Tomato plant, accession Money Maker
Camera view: bottom (45 deg); turntable rotation: 180 degrees
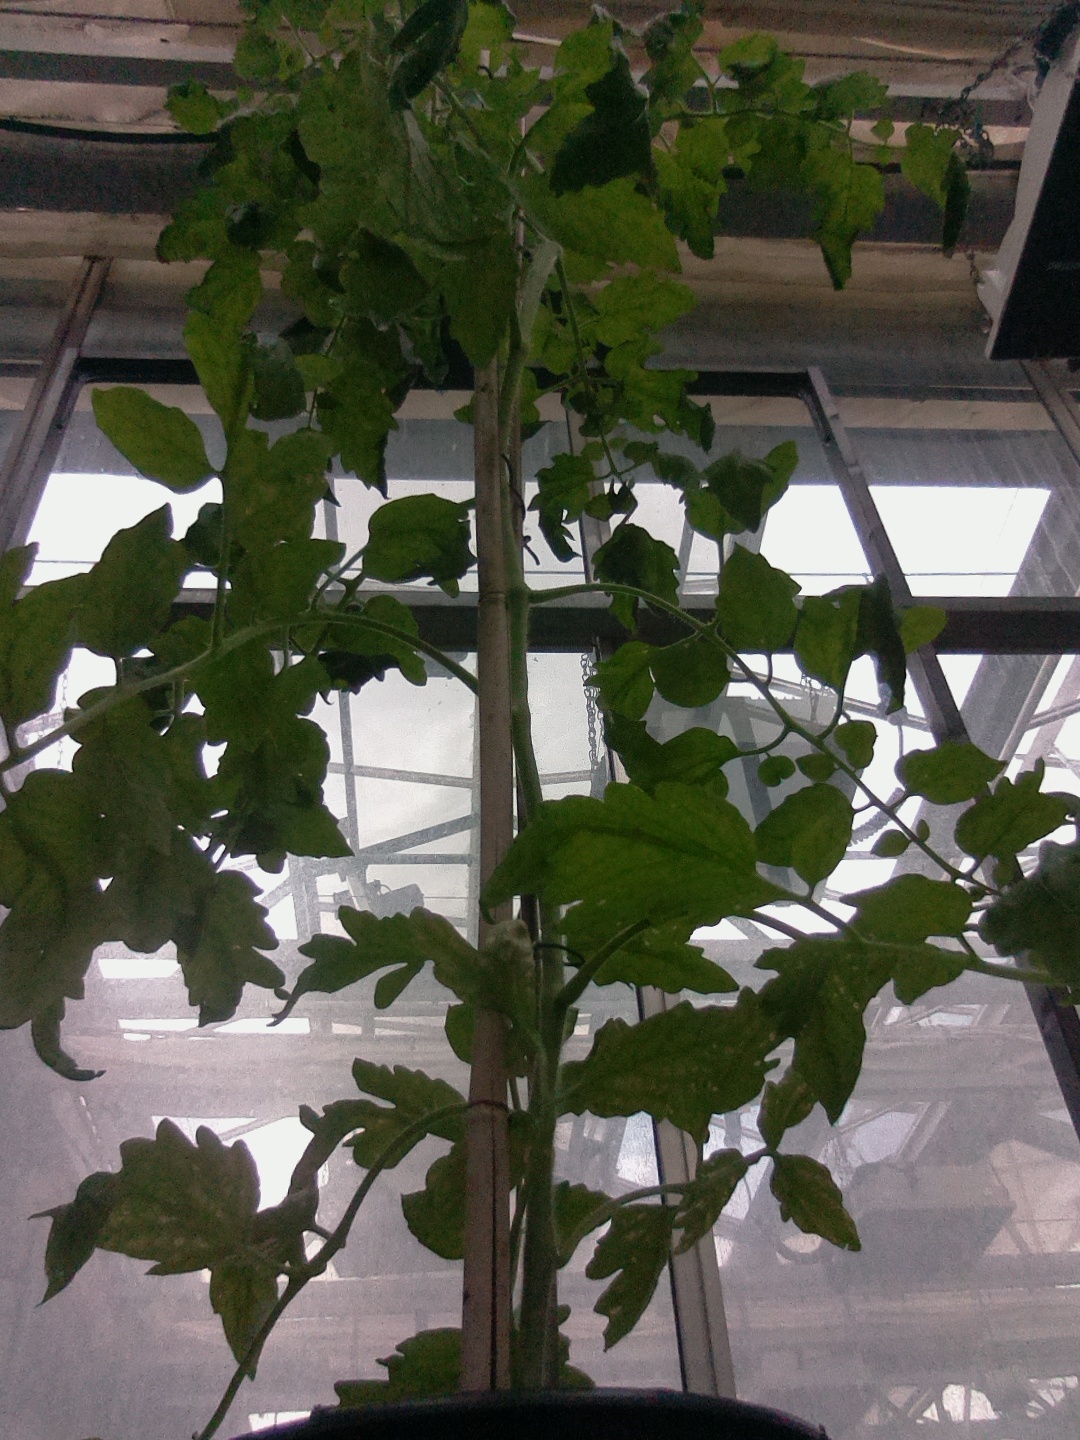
BBCH growth stage 70: Fruits at the main stem or branches visibles